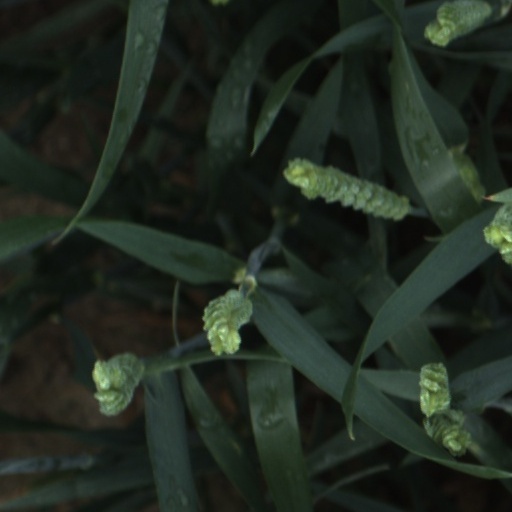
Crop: wheat